Dwight D. Eisenhower

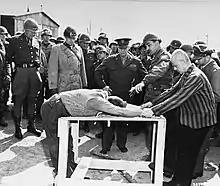
Survivors of the Ohrdruf concentration camp demonstrate torture methods used in the camp

In November 1942, Eisenhower was also appointed Supreme Commander Allied Expeditionary Force of the North African Theater of Operations (NATOUSA) through the new operational Headquarters Allied (Expeditionary) Force Headquarters (A(E)FHQ). The word "expeditionary" was dropped soon after his appointment for security reasons. The campaign in North Africa was designated Operation Torch and was planned in the underground headquarters within the Rock of Gibraltar. Eisenhower was the first non-British person to command Gibraltar in 200 years.